Crayon Shin-chan: Fierceness That Invites Storm! Me and the Space Princess

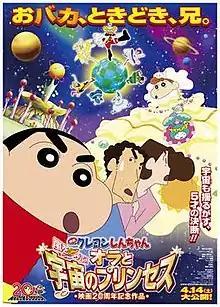

, also known as Shin Chan, Me and the Space Princess, is a 2012 Japanese anime film.